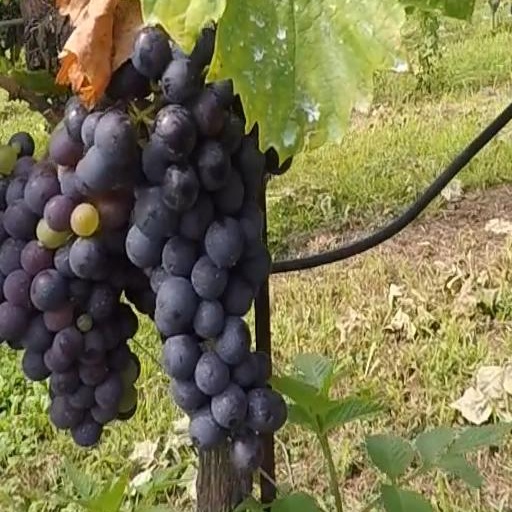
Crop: grape